4-6-2

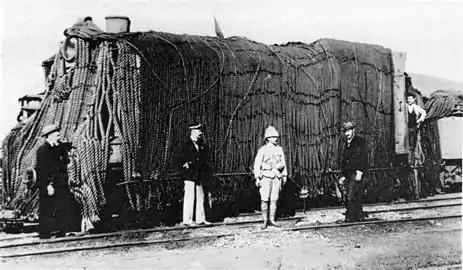
"Havelock" as "Hairy Mary", c. 1898

The PKP class Pm36 consisted of two experimental Polish prototype express locomotives, built by Fablok of Chrzanów in 1937. One of them, no. Pm36-1, was streamlined, while the other had a standard appearance in order to compare their respective performances in terms of top speed, acceleration and coal and water consumption.